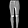
Label: Trouser